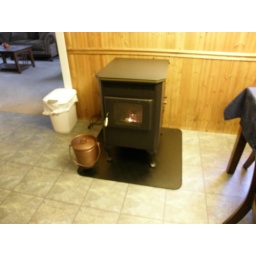
stove in kitchen